Southern Railway Freight Station

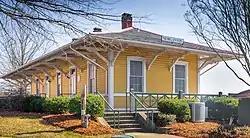
Southern Railway Freight Station (March 5, 2021)

Southern Railway Freight Station is a historic railway station located at Morganton, North Carolina. Built in 1929, it is listed on the National Register of Historic Places.